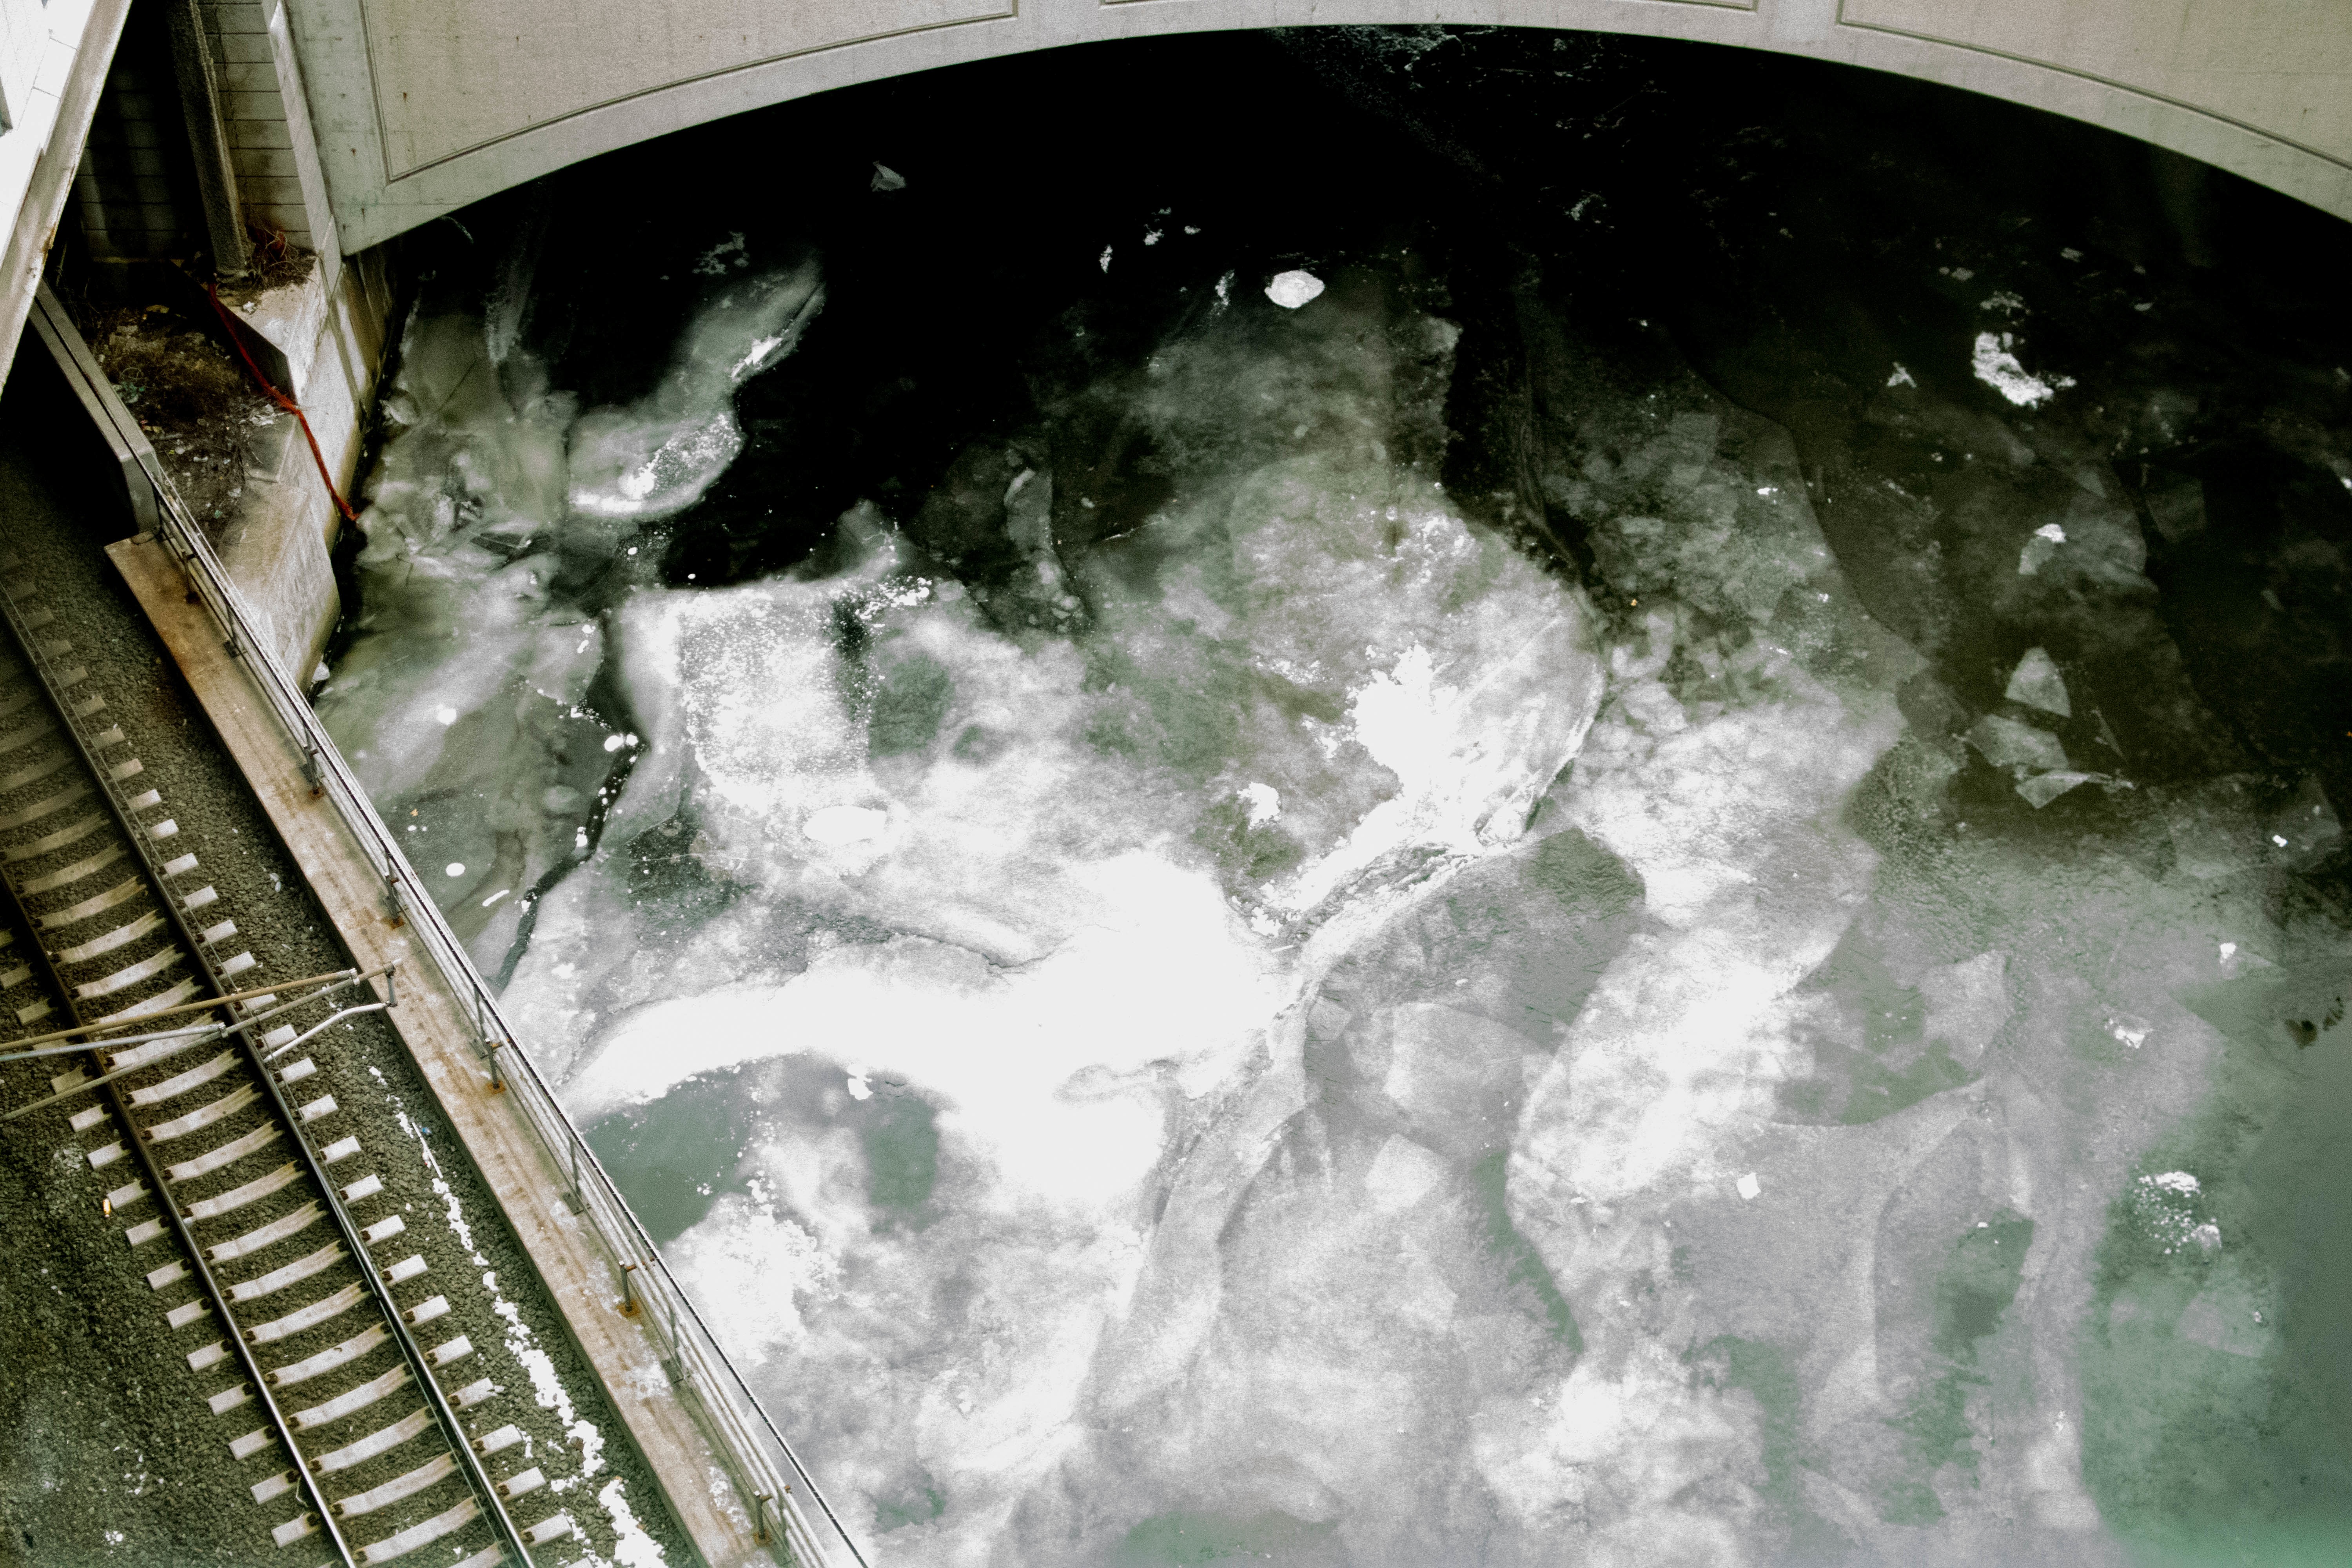
water, window, ice